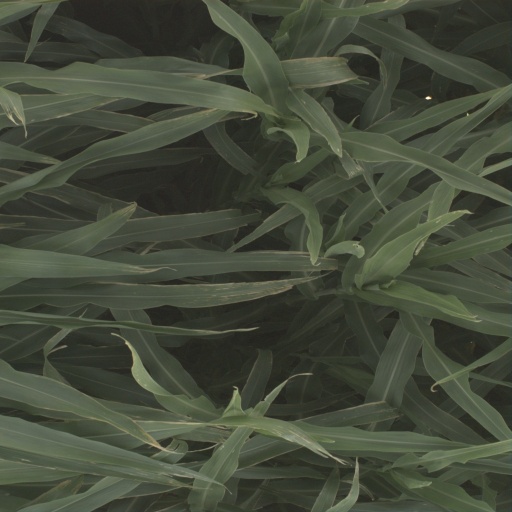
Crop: sorghum